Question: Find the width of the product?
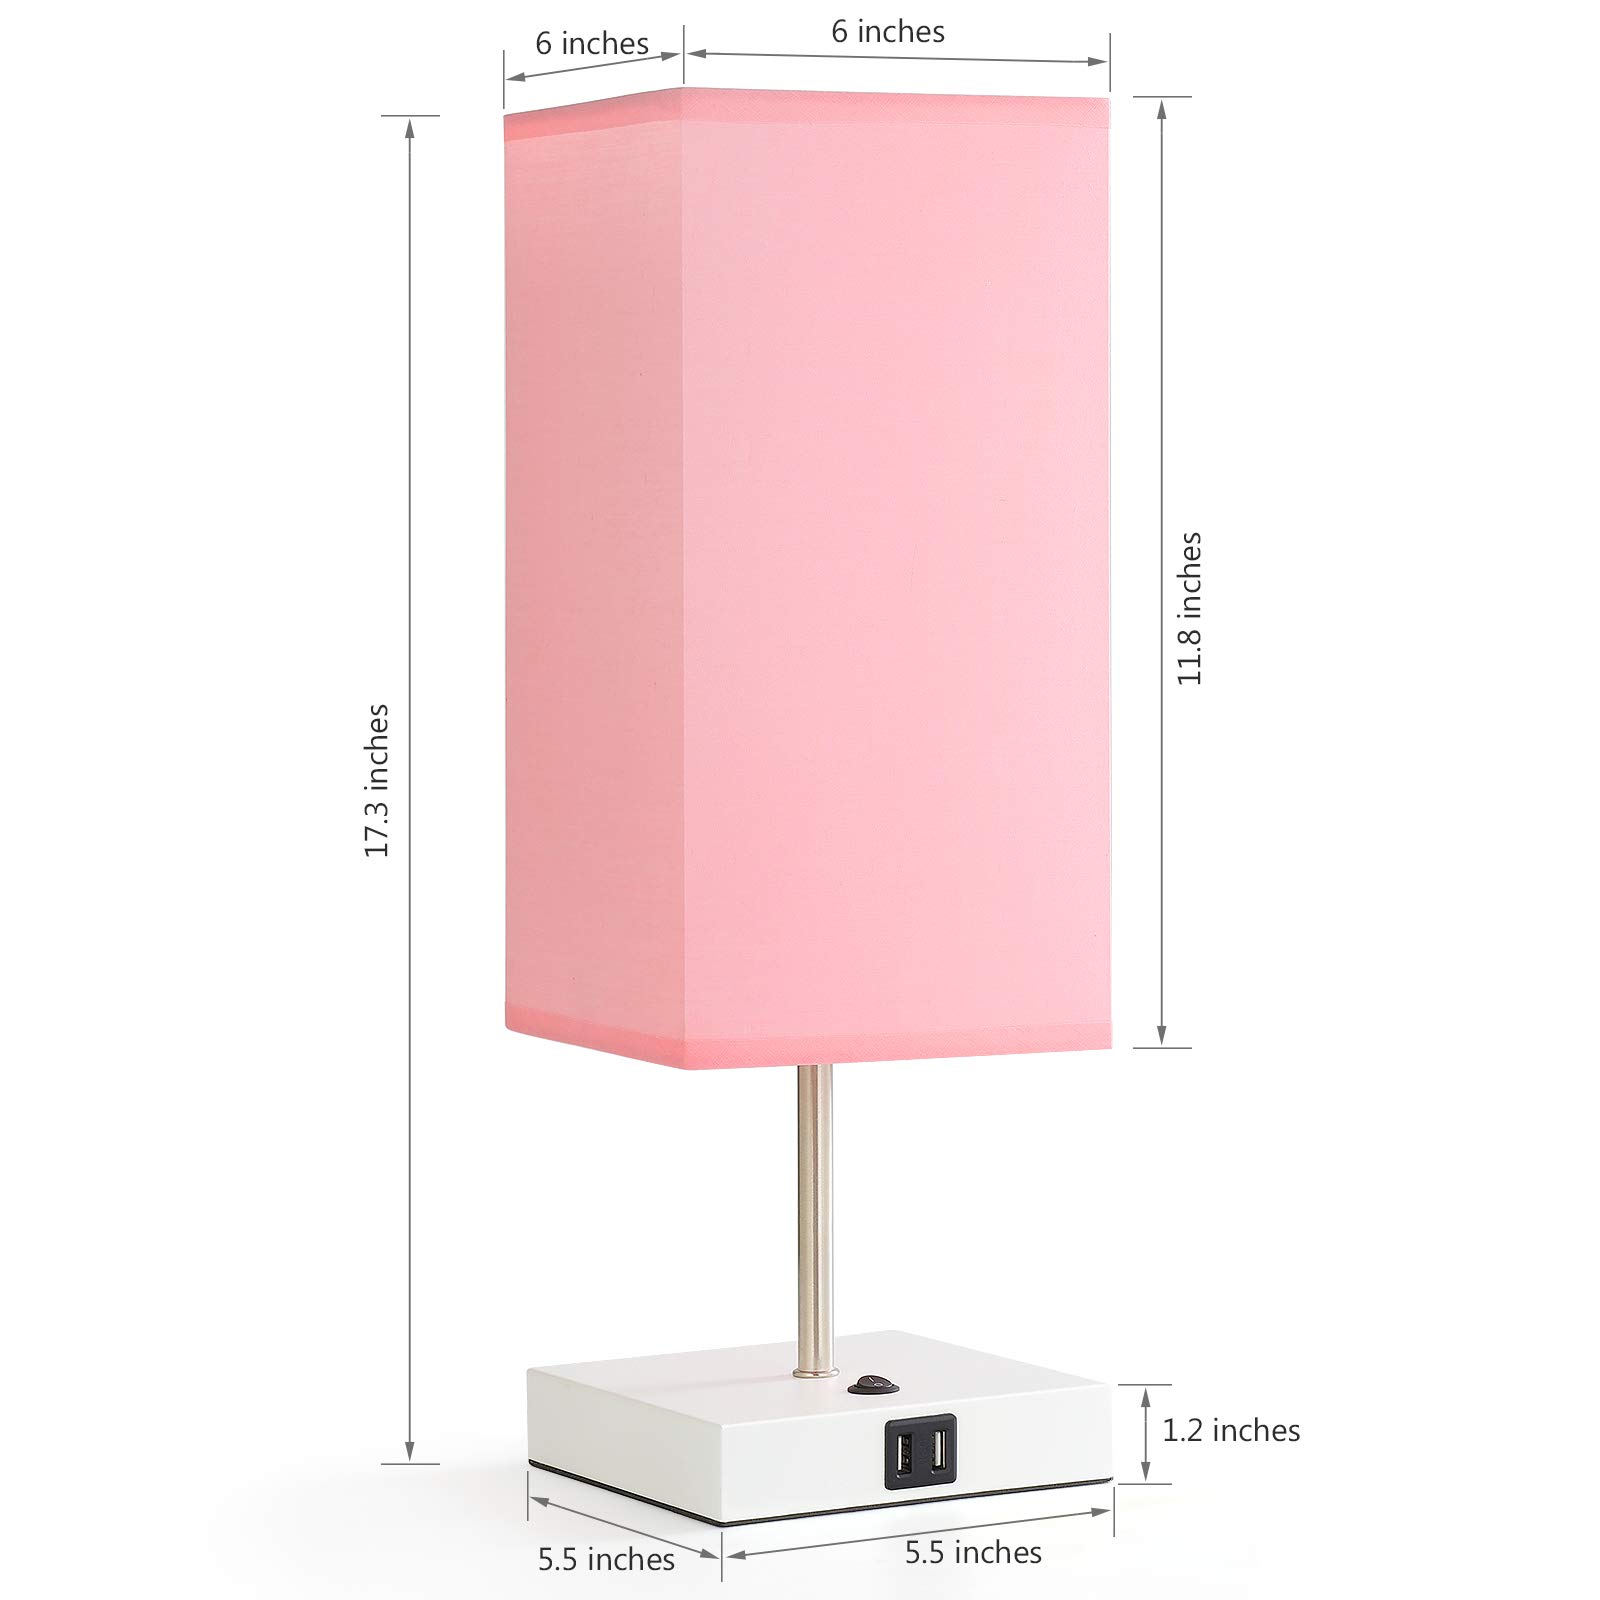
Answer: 6.0 inch